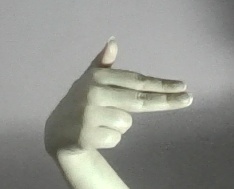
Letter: ghain